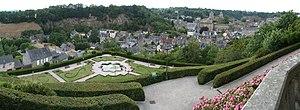
Vue de la basse-ville de Fougères et du château depuis le jardin public.
Fougères est une commune française sous-préfecture d'Ille-et-Vilaine, en région Bretagne.